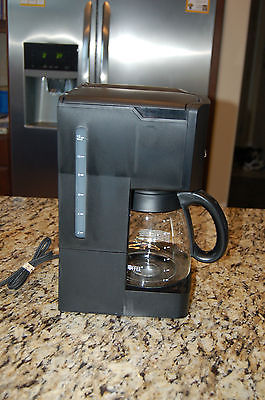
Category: coffee maker